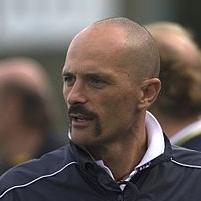
Age: 42